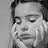
Emotion: neutral